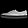
Label: Sneaker